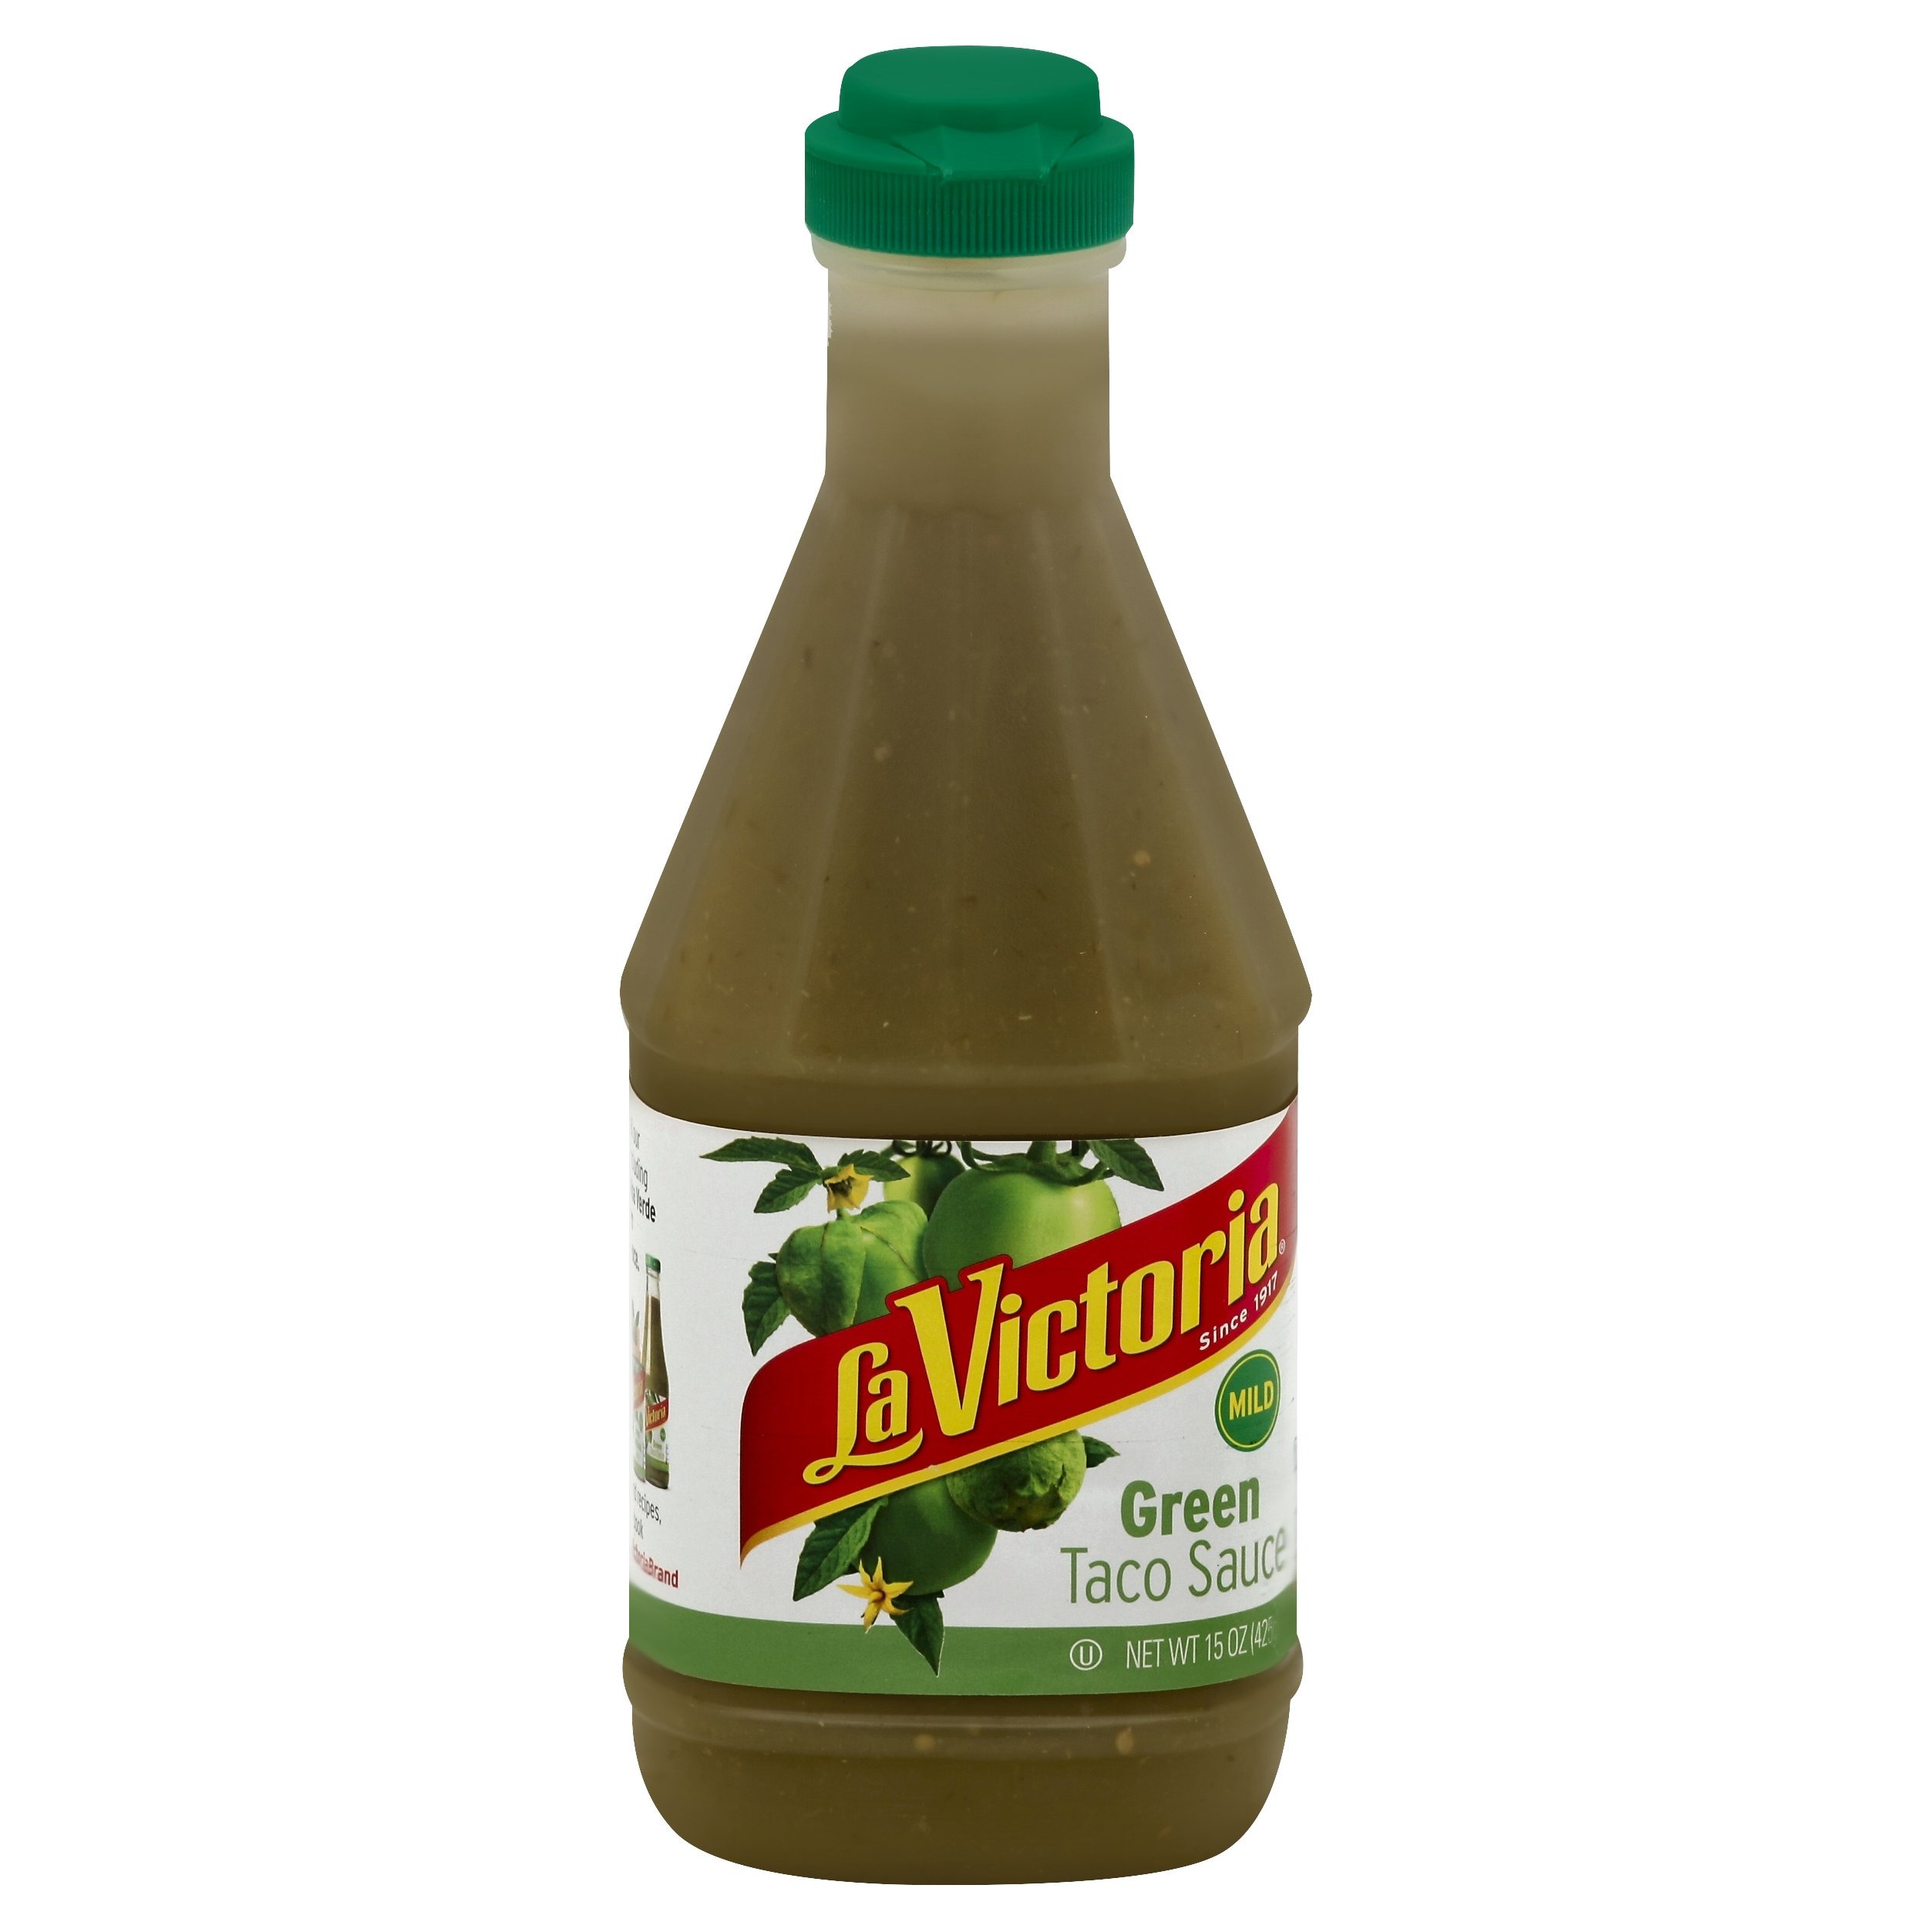
Item Name: La Victoria Green Taco Sauce, Mild, 15-Ounce Squeeze Bottle (Pack of 12)
Bullet Point 1: Made with tomatoes that go from field to jar in 24 hours
Bullet Point 2: Kosher Certified
Bullet Point 3: La Victoria, salsas for every meal and every occasion, since 1917
Bullet Point 4: Field-fresh flavor
Bullet Point 5: Made from tomatoes grown in the fields of California’s Central Valley
Product Description: We believe that LA VICTORIA Brand is based in the simple truth that there really is nothing like the taste of a freshly-picked tomato. That’s why we strive to create the freshest modern Mexican flavors for your family and why every jar of LA VICTORIA salsa is made with tomatoes that go from field to jar in less than 24 hours. Every jar of LA VICTORIA salsa is made with tomatoes that go from field to jar in less than 24 hours and are grown in the fields of California’s Central Valley. And, as the popularity of authentic and modern Mexican cuisine continues to grow with each harvest, MegaMex Foods, LLC continues our pioneering tradition of offering fresh, new flavors of Mexican cuisine to you, our customer, right from our home in Southern California. Today’s LA VICTORIA family of products includes LA VICTORIA salsas, taco sauces, hot sauces, enchilada sauces, jarred and canned chiles, peppers and more. Each come with our invitation to you to explore our new products and flavors and with our commitment to always offer you the freshest ingredients possible.
Value: 12.0
Unit: Count

Price: 5.29